Castelnau-de-Lévis

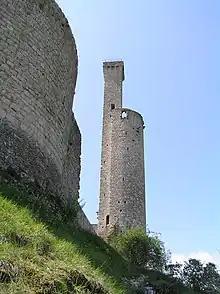
Chateau

Castelnau-de-Lévis is a commune in the Tarn department in southern France.